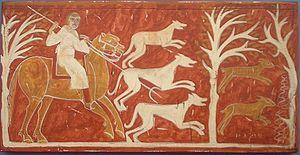
Le lévrier espagnol, ou galgo espagnol est un lévrier communément utilisé pour la chasse, en particulier la chasse au lièvre en terrain découvert, mais aussi le lapin, le renard et même le sanglier. La Fédération cynologique internationale l'a répertorié dans le groupe 10, lévriers, section 3, standard nᵒ 285.